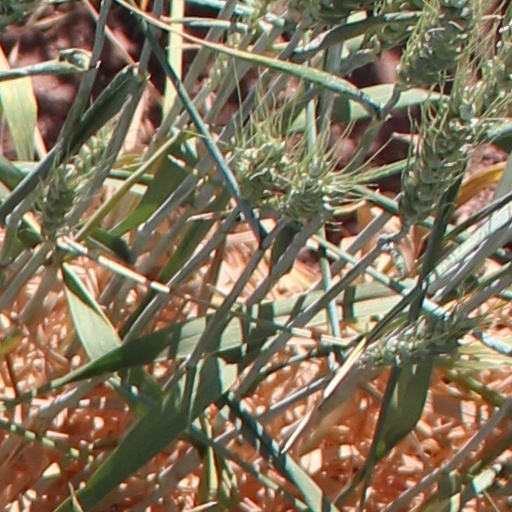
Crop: wheat